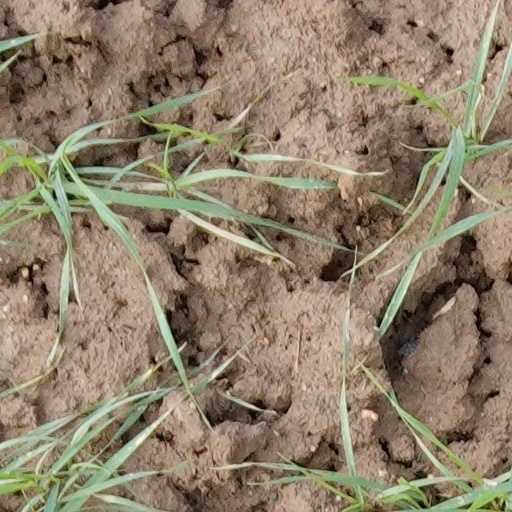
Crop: wheat